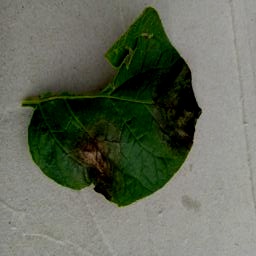
Etiqueta: Late Blight